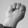
ASL letter: M